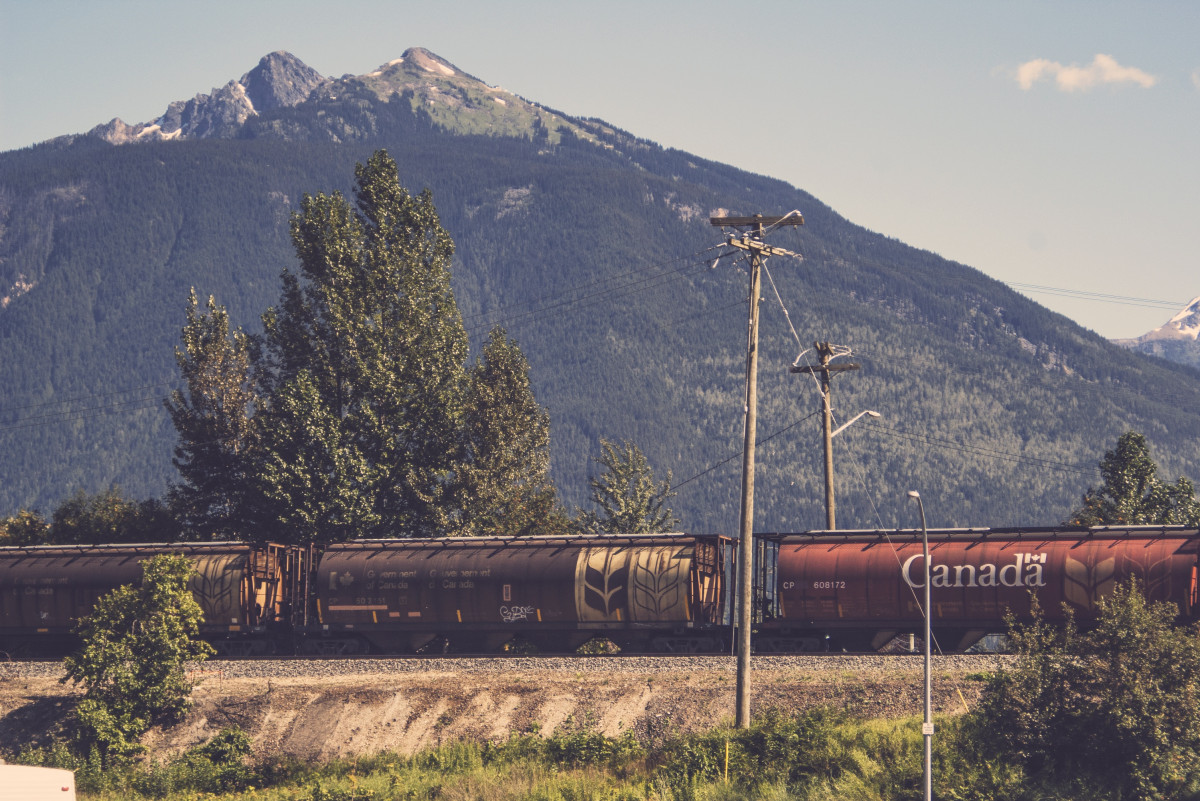
Tags: tree, snow, track, hill, train, valley, mountain range, transport, freight, alps, rural area, mountain pass